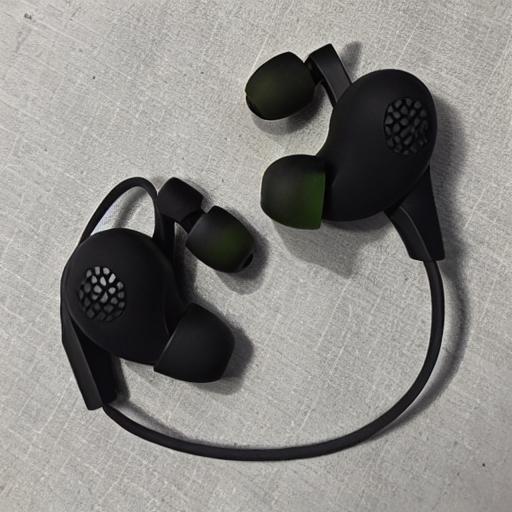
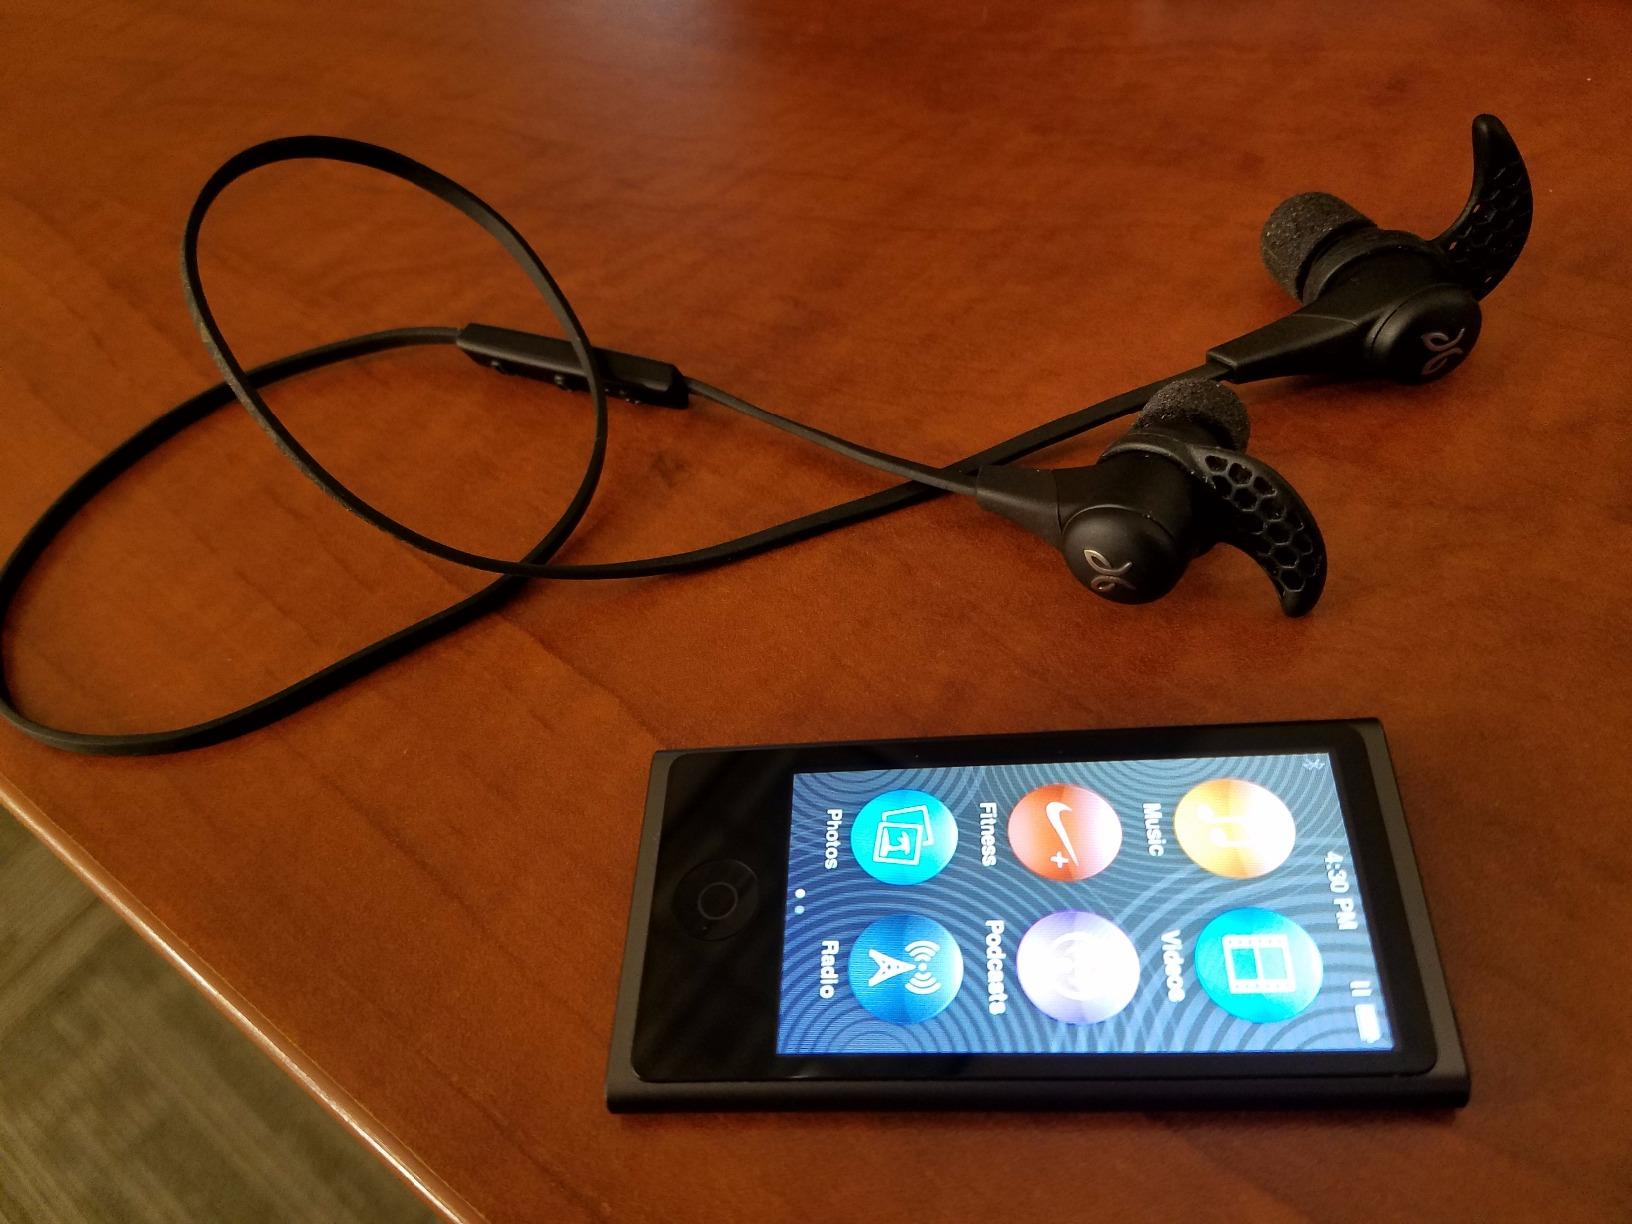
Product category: headphones
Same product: no